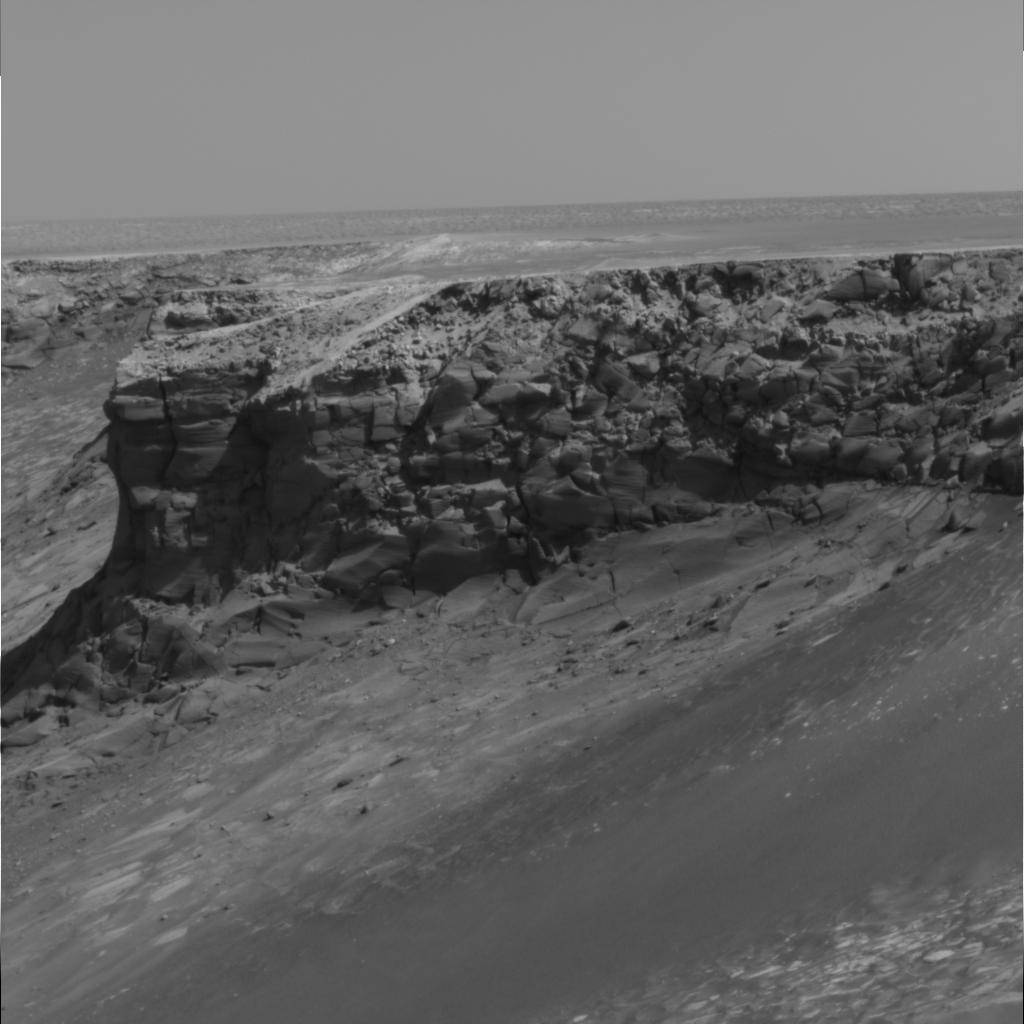
Surface features visible: Rock Outcrops, Rocks (Misc), Rock (Linear Features), Soil, Distant Vista, Sky